Salomon Buber

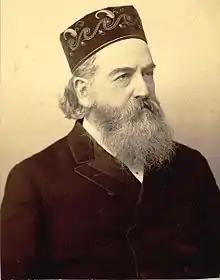
Salomon Buber

Salomon (or Solomon) Buber (2 February 1827 – 28 December 1906) was a Jewish Galician scholar and editor of Hebrew works. He is especially remembered for his editions of Midrash and other medieval Jewish manuscripts, and for the pioneering research surrounding those texts. Salomon Buber was Martin Buber's grandfather.